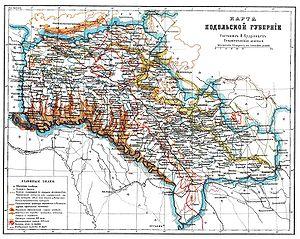
La Podolie est une région historique européenne située au centre-ouest de l’Ukraine. Ses capitales successives ont été Bratslav, puis Kamianets-Podilskyï jusqu’en 1914 et ensuite Vinnytsia. Le nom de Kamianets-Podilskyï vient de kamin’ signifiant « rocher » en vieux slave, et de Po-dol'na signifiant « autour des vallées » en vieux slave. C’est en effet un plateau au relief de collines et de vallées, parcouru par le fleuve Boug méridional et bordé au sud-ouest par le fleuve Dniestr.